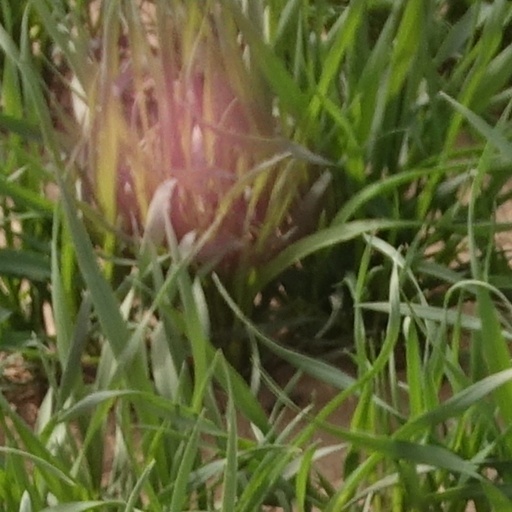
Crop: wheat